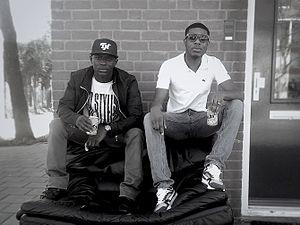
SBMG est un groupe de hip-hop néerlandais, originaire d'Amsterdam.